Pinball (1984 video game)

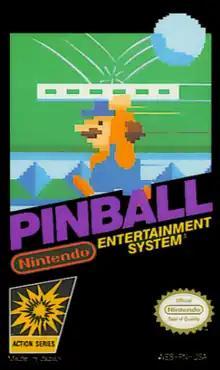
North American NES box art

is a pinball video game developed by Nintendo and HAL Laboratory and published by Nintendo for the Nintendo Entertainment System. It is based on a Game & Watch unit of the same name, and was first released for the Famicom in Japan in 1984. It was later released as an arcade video game for the Nintendo VS. System in Japan and North America in 1984. In 1985, it was a launch game for the Nintendo Entertainment System in North America.